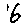
Label: 6